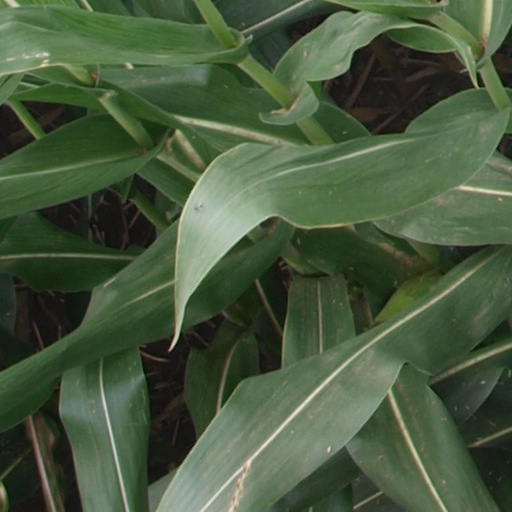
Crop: maize; corn